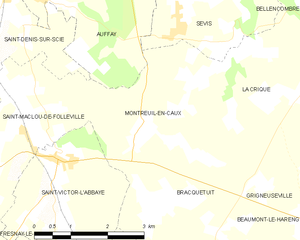
Carte des communes françaises Montreuil-en-Caux